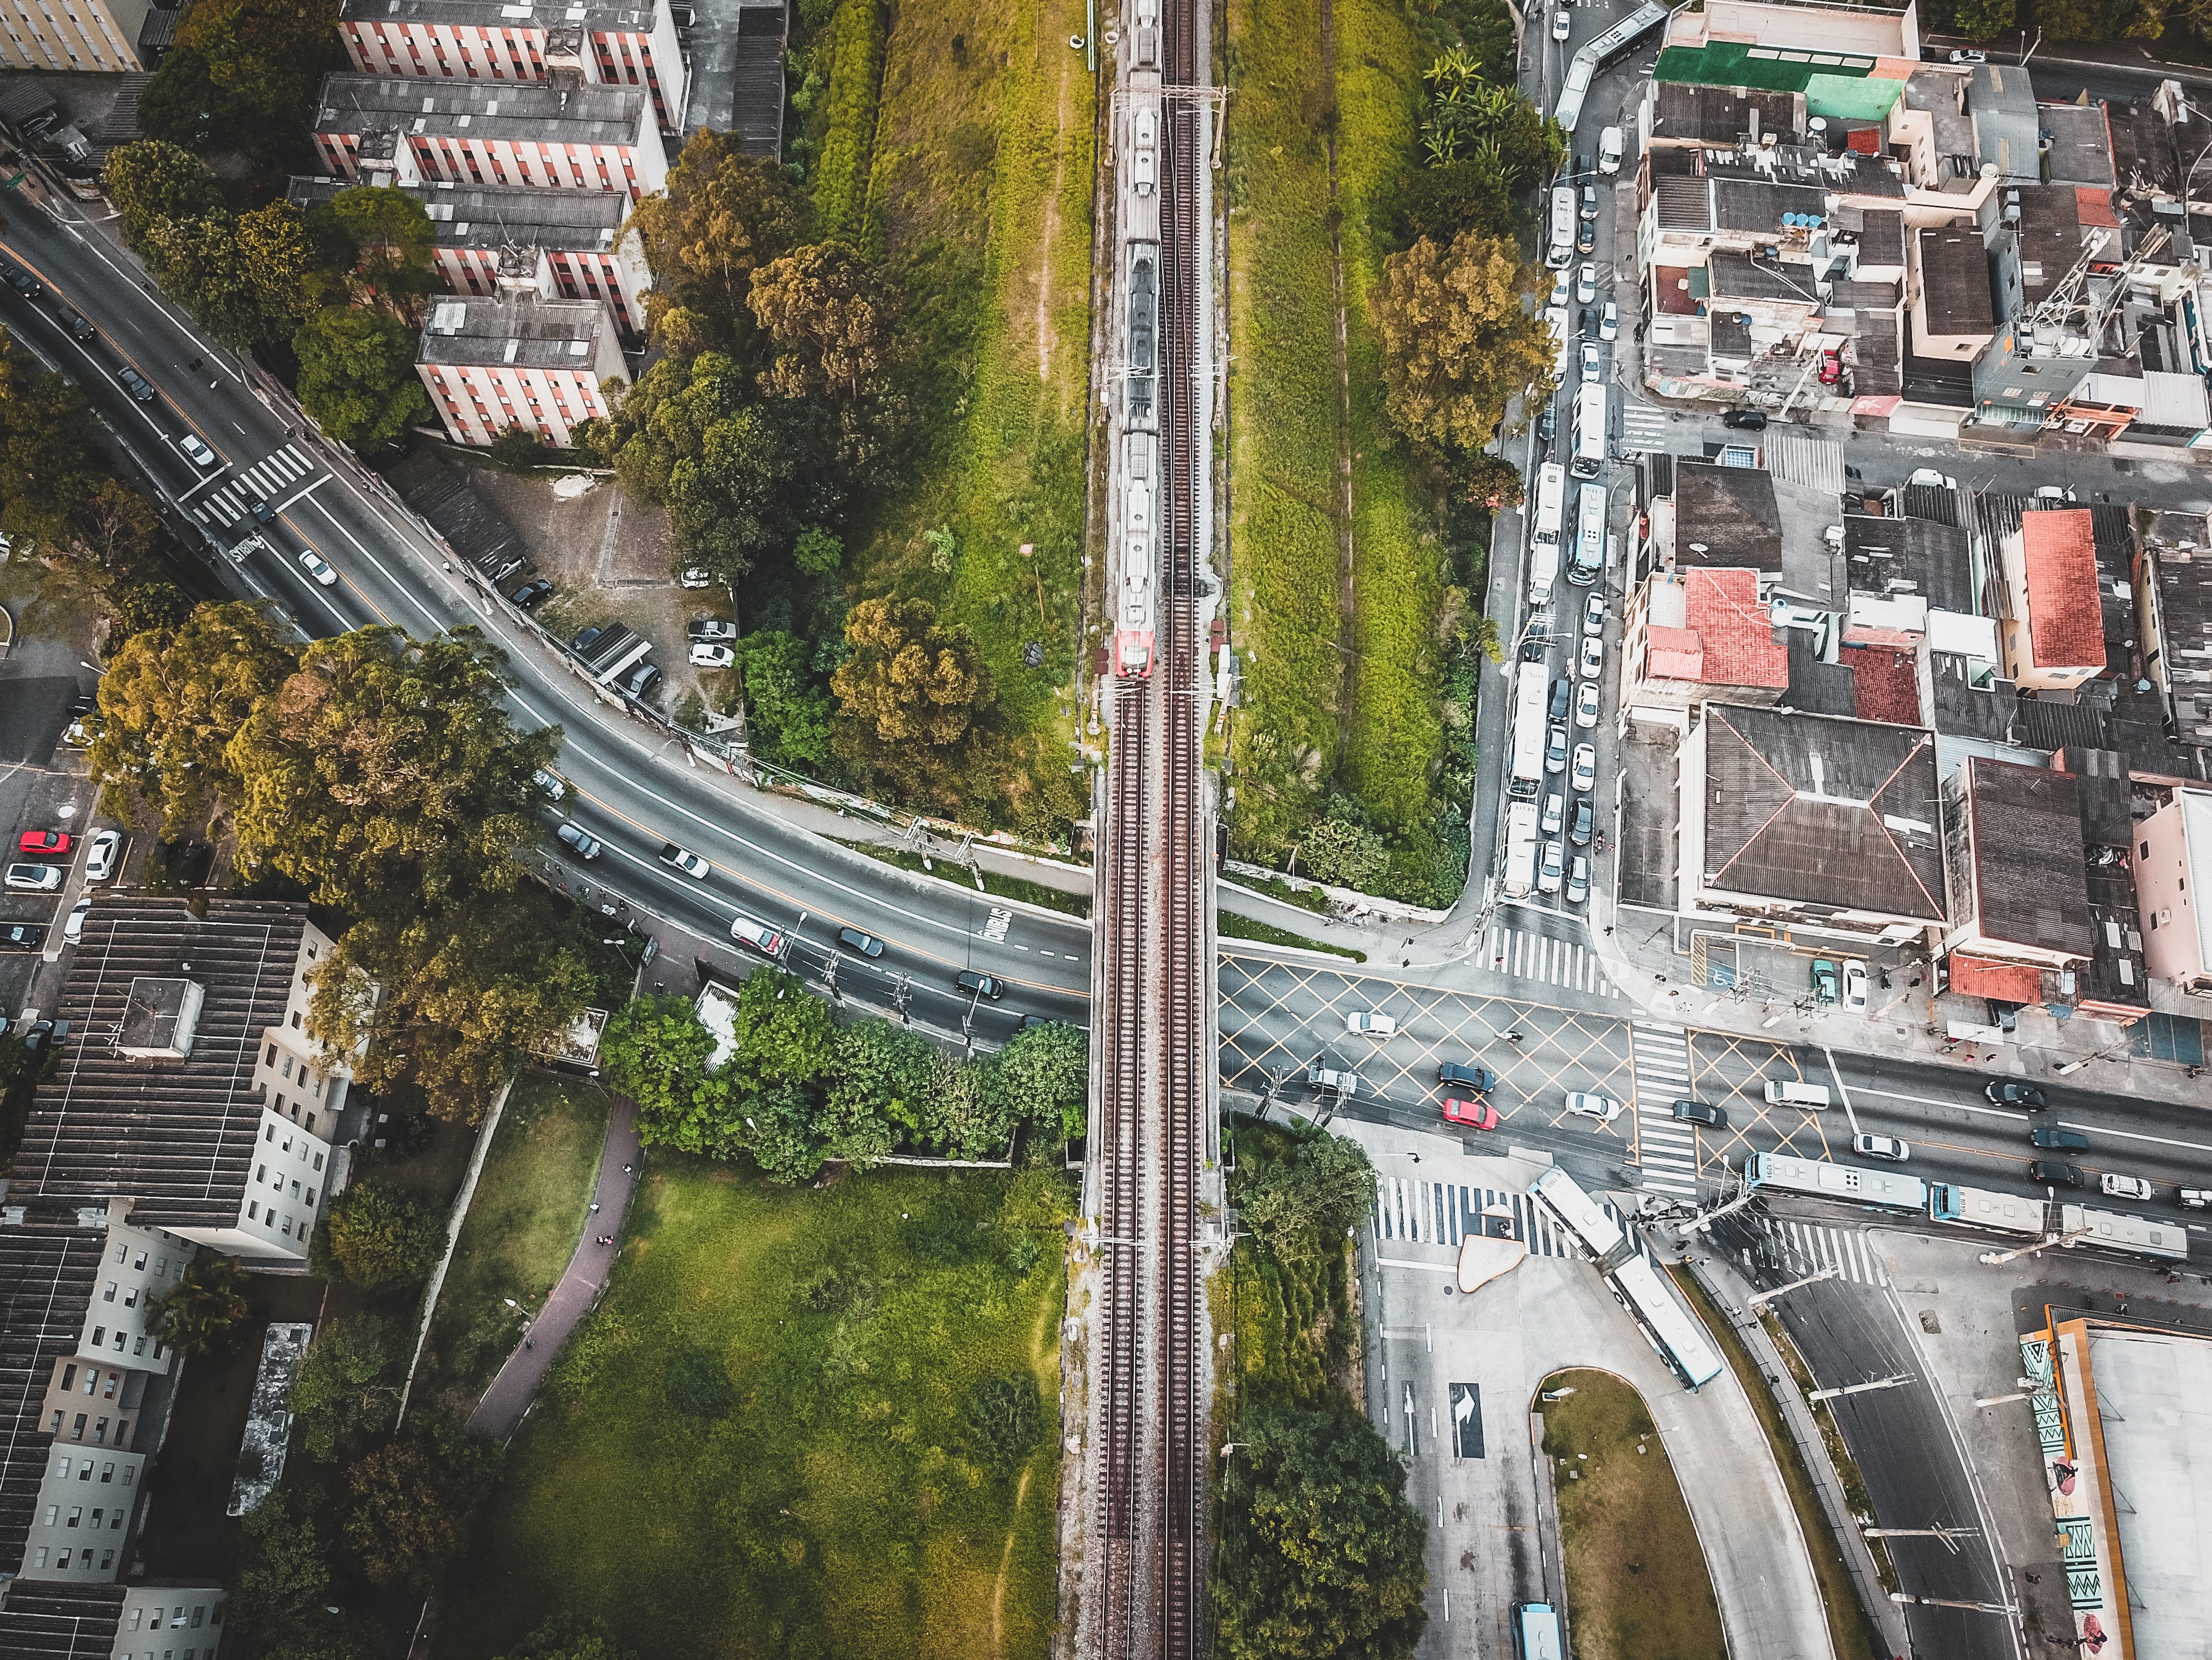
aerial photography, metropolitan area, junction, transport, landmark, urban area, thoroughfare, bird's eye view, intersection, urban design, road, infrastructure, bridge, metropolis, landscape, city, highway, overpass, traffic, photography, lane, architecture, mixed use, nonbuilding structure, street, skyway, suburb, freeway, cityscape